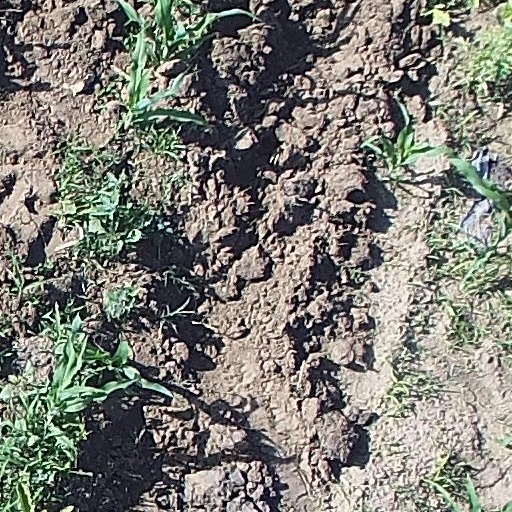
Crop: maize; corn